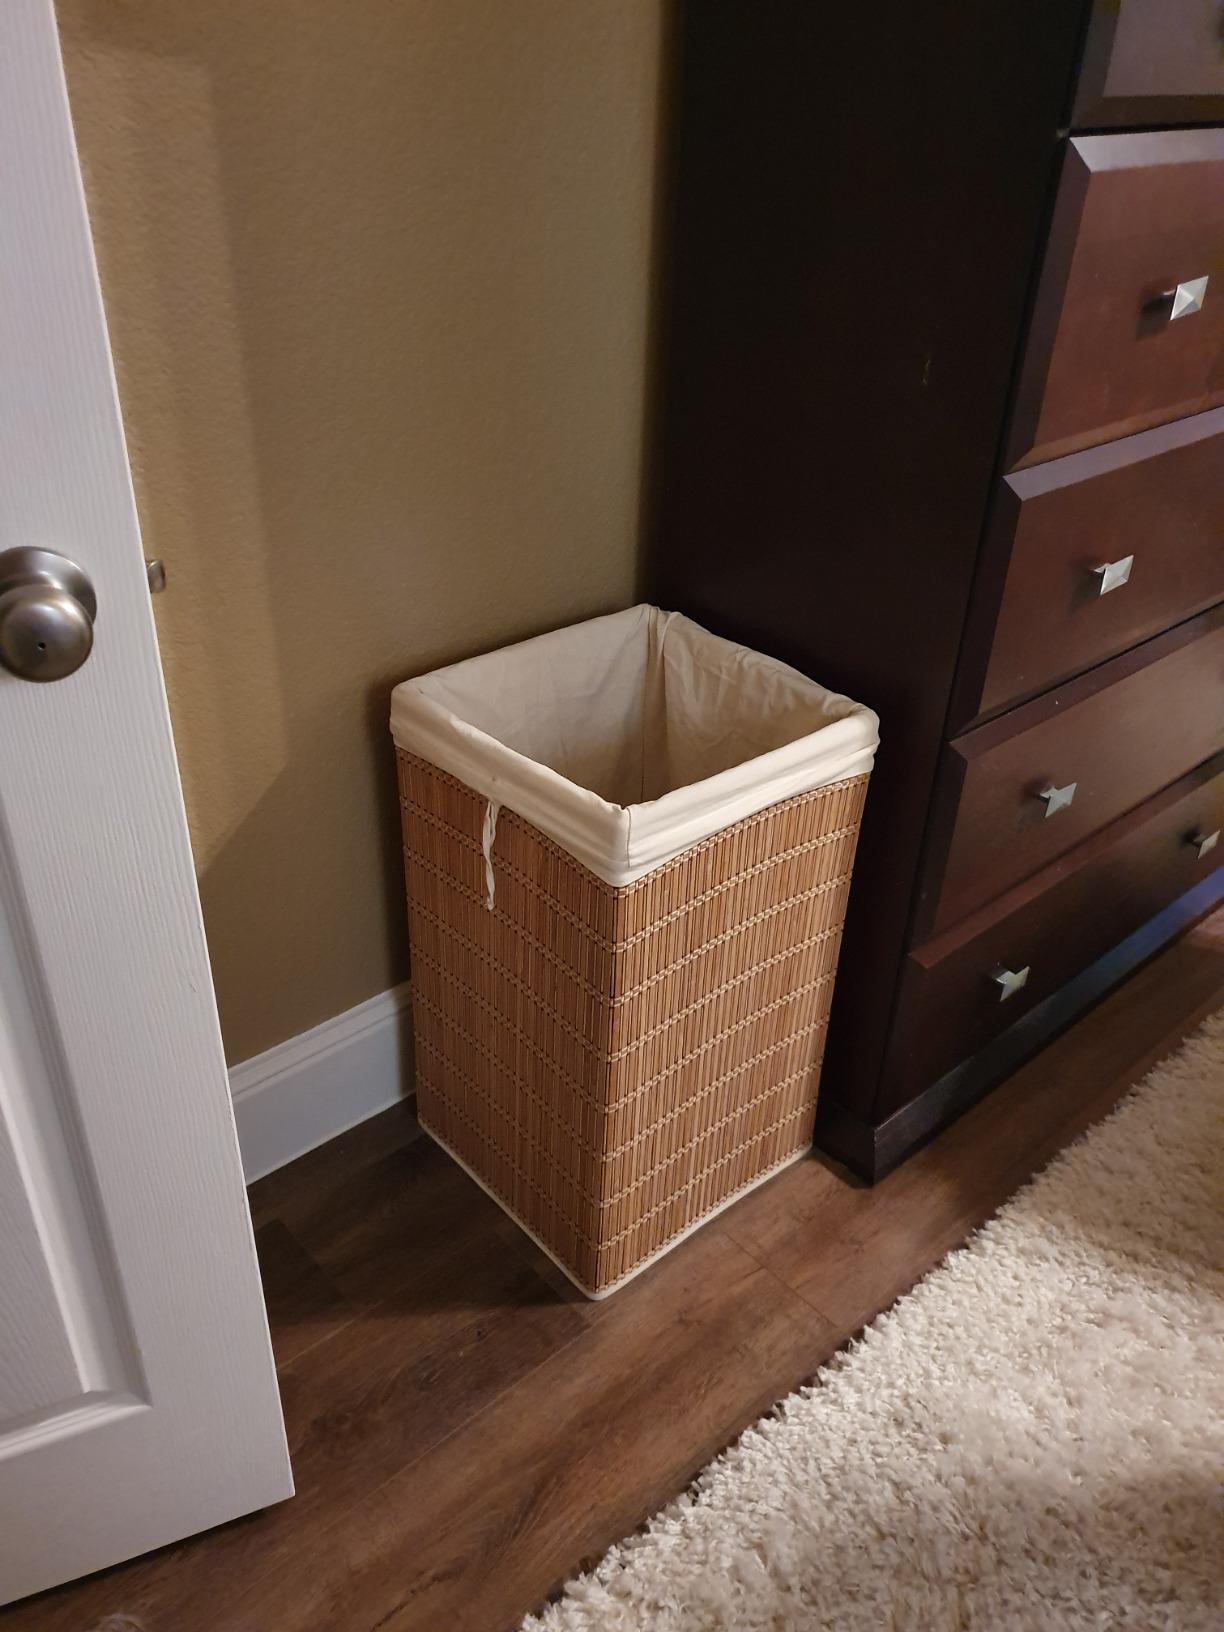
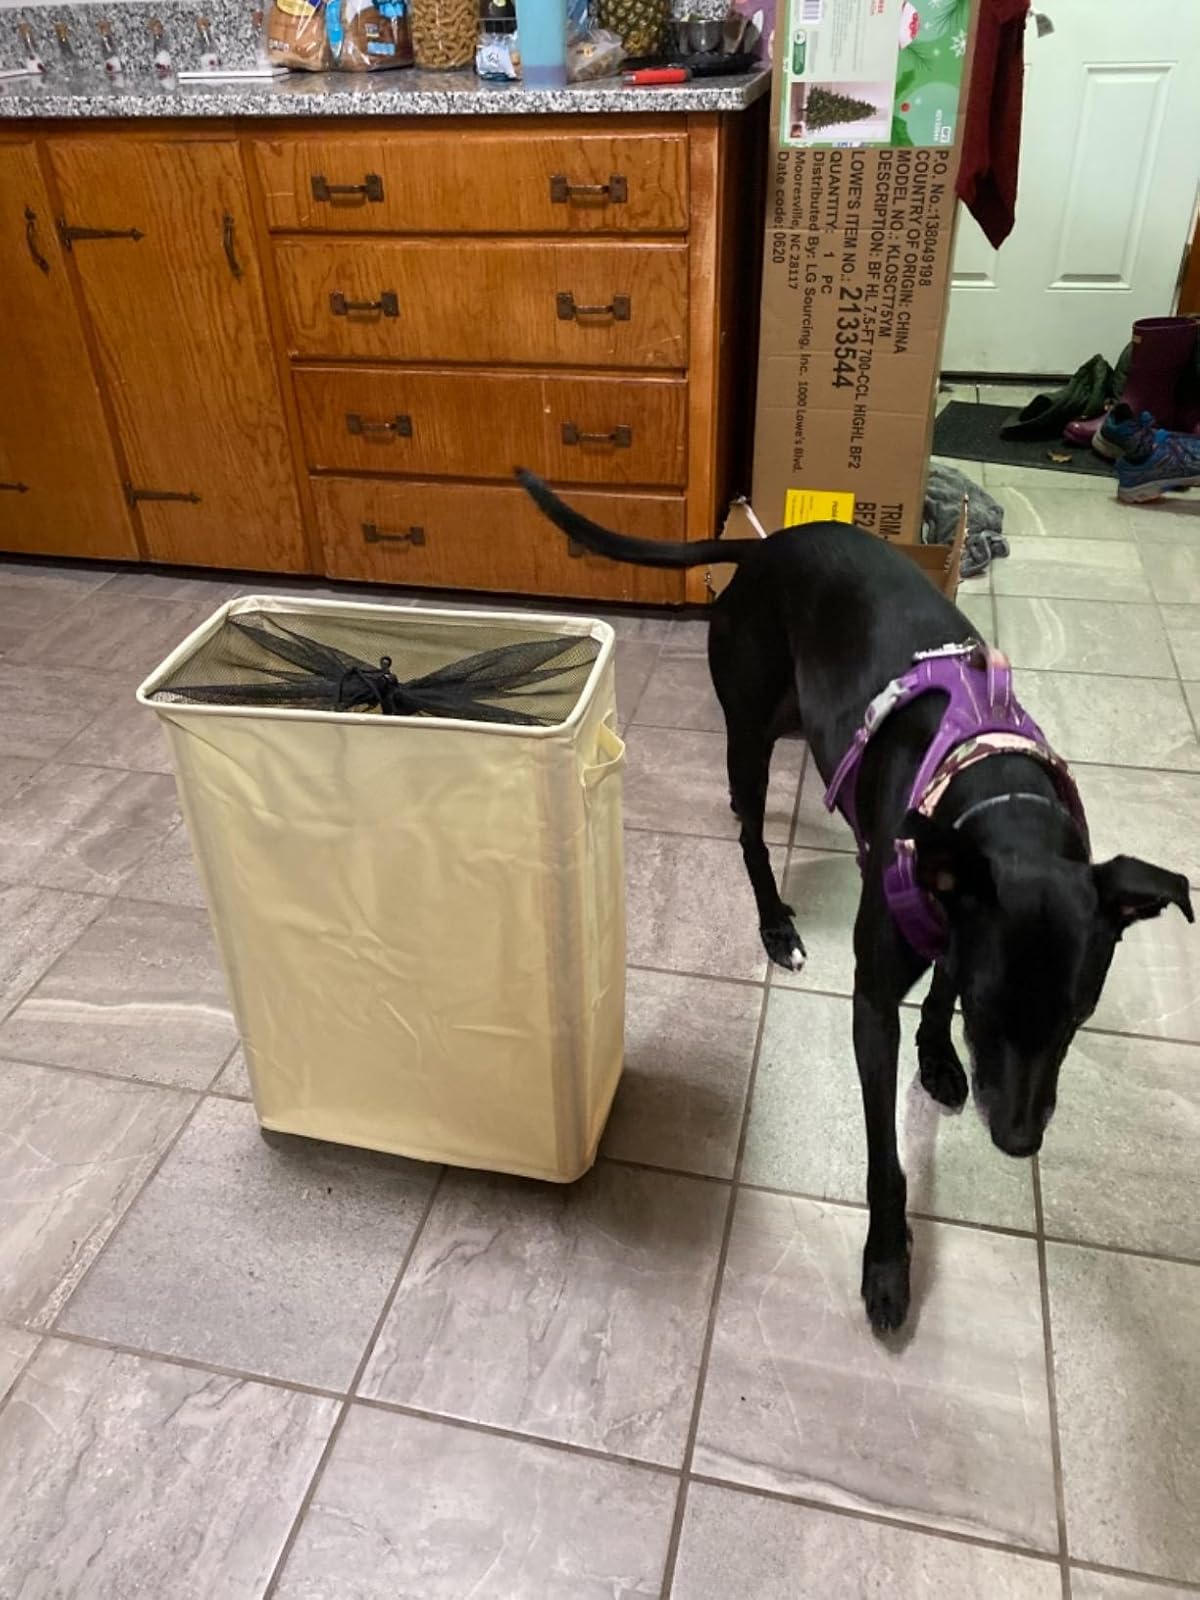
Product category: items_hamper
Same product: no